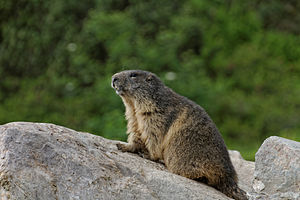
Murmeldyr / Klassifikation
Murmeldyr i Østrig
Et murmeldyr er et pattedyr af gnaverordenen. Det tilhører egernfamilien.